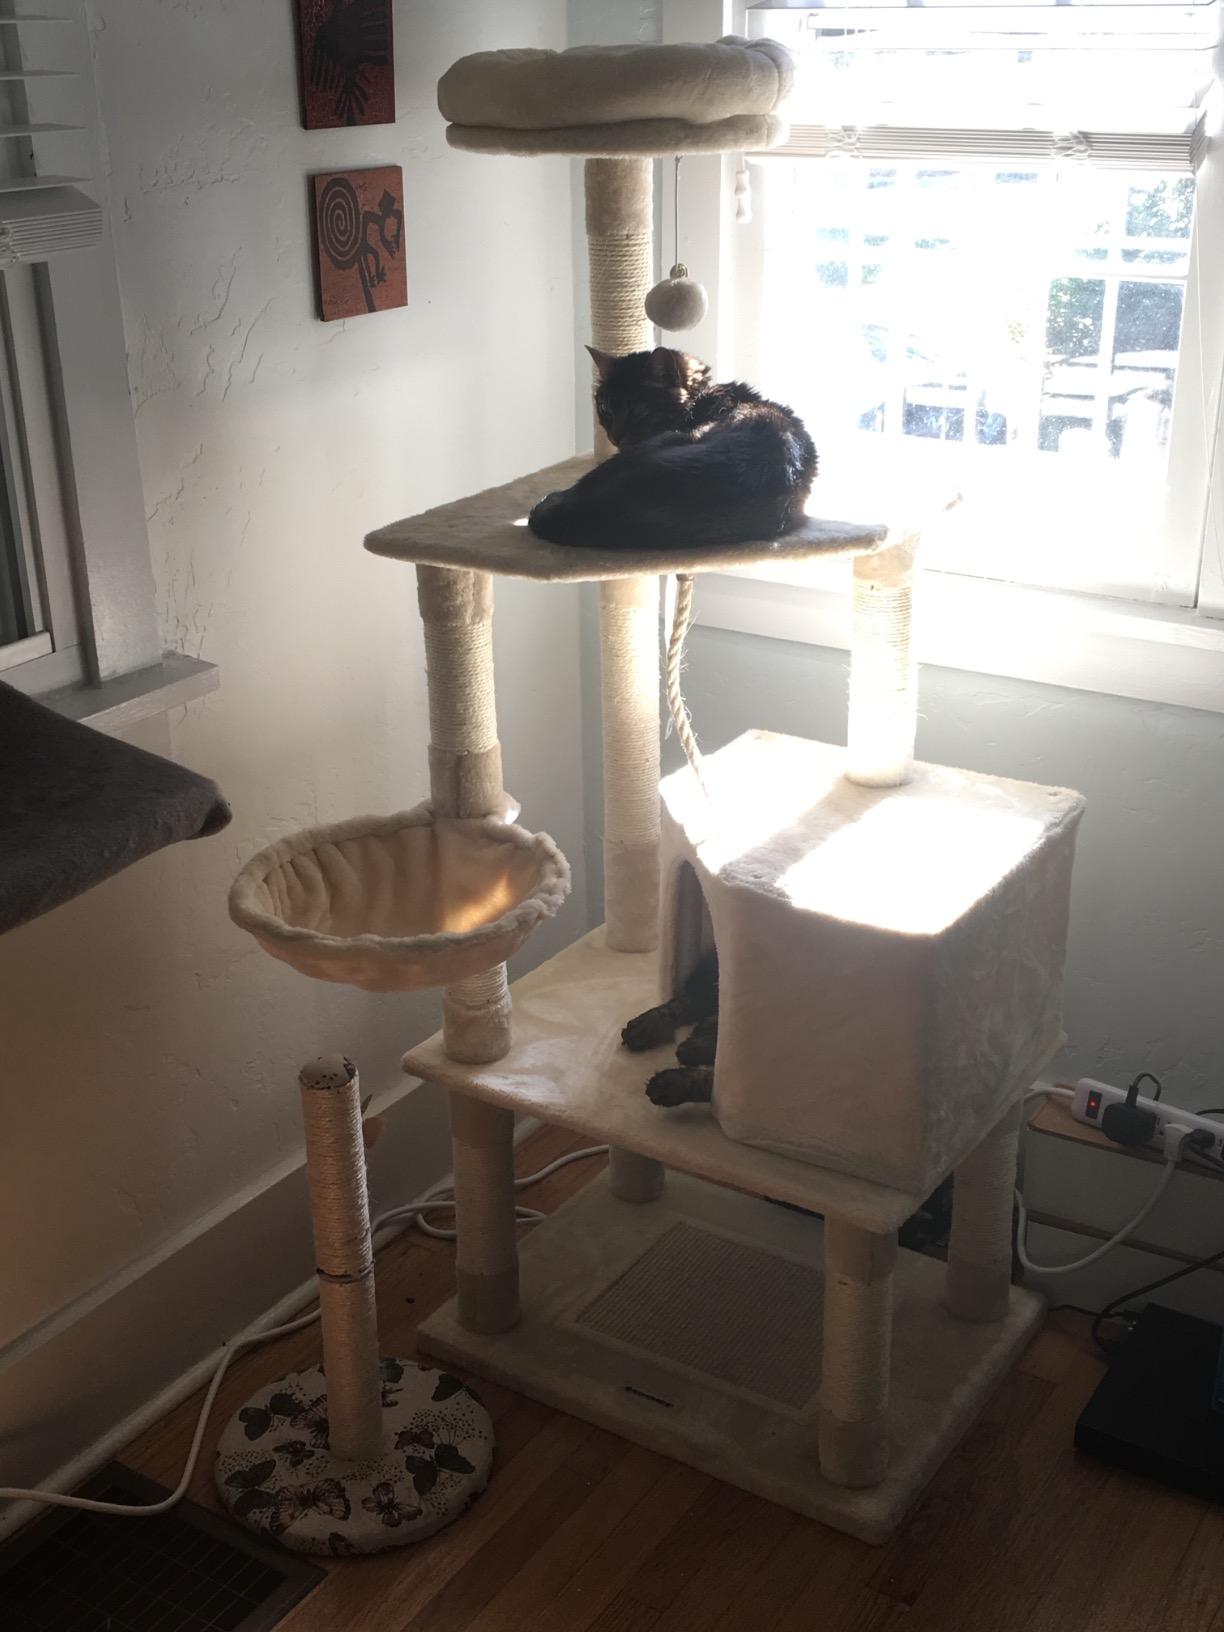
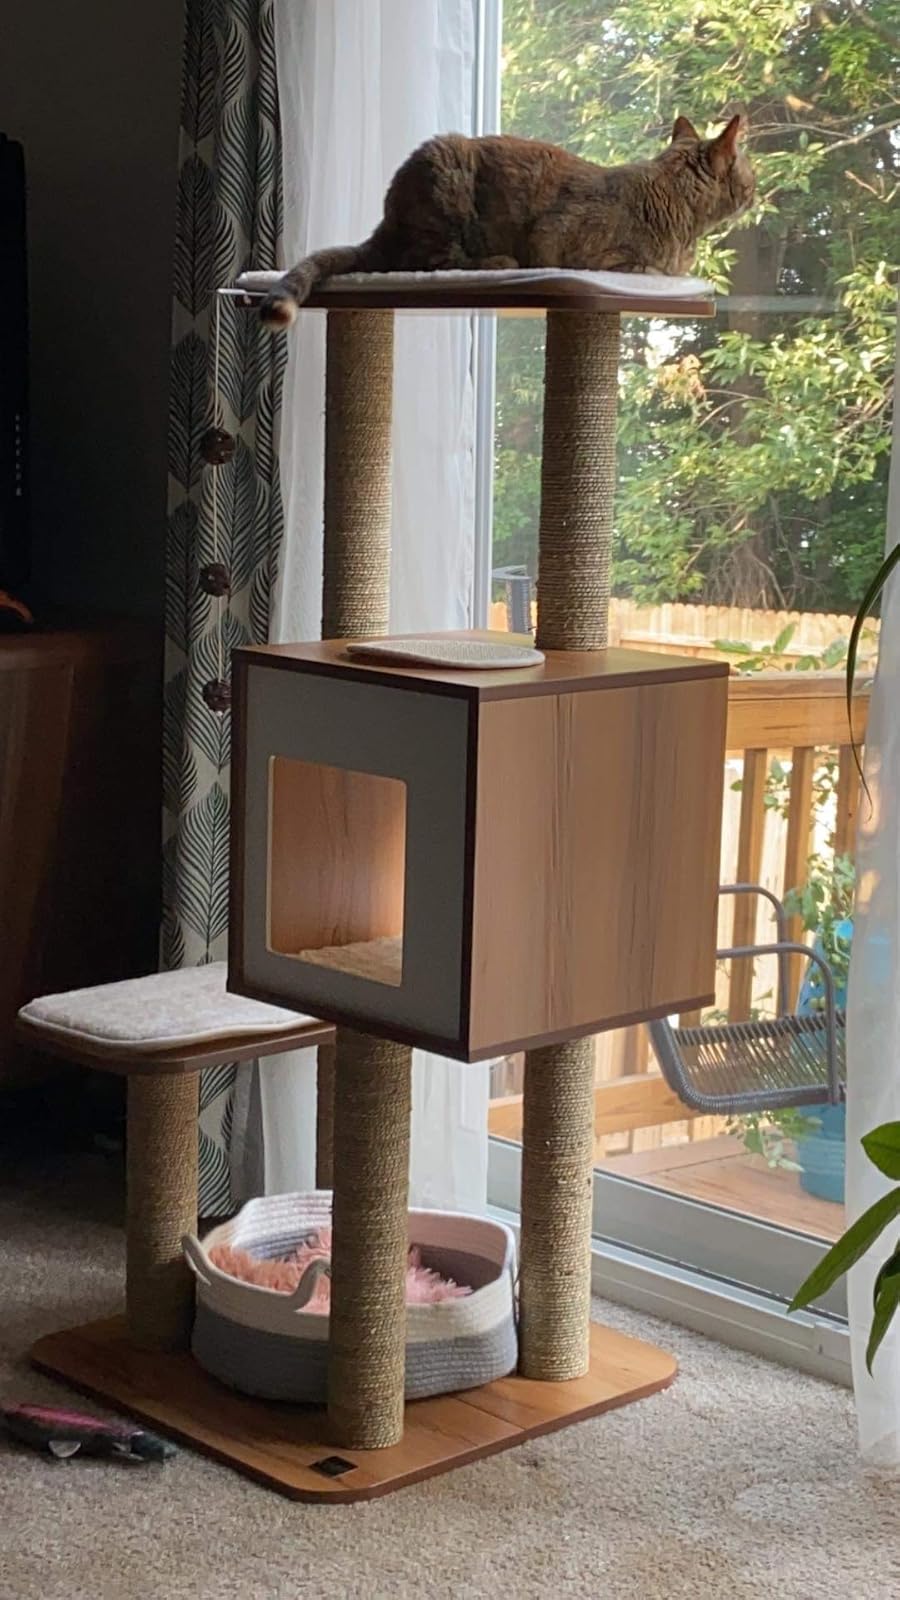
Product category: items_cat tree
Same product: no